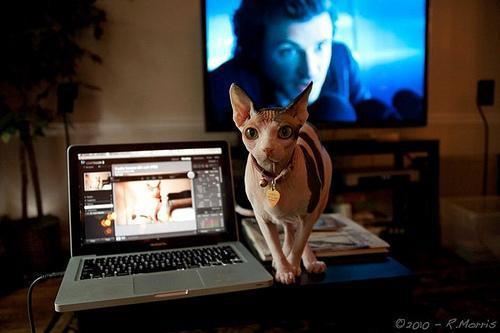
Sphynx